DOS/V

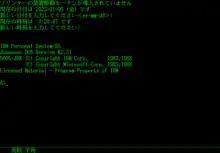
IBM Japanese DOS K3.3

In 1988, IBM Japan released a new model of the PS/55 which was based on the PS/2 with Japanese language support. It is equipped with a proprietary video card, the Display Adapter, which has a high resolution text mode and a Japanese character set stored in a ROM on the card. It supports Japanese DOS K3.3, PC DOS 3.3 (English) and OS/2.